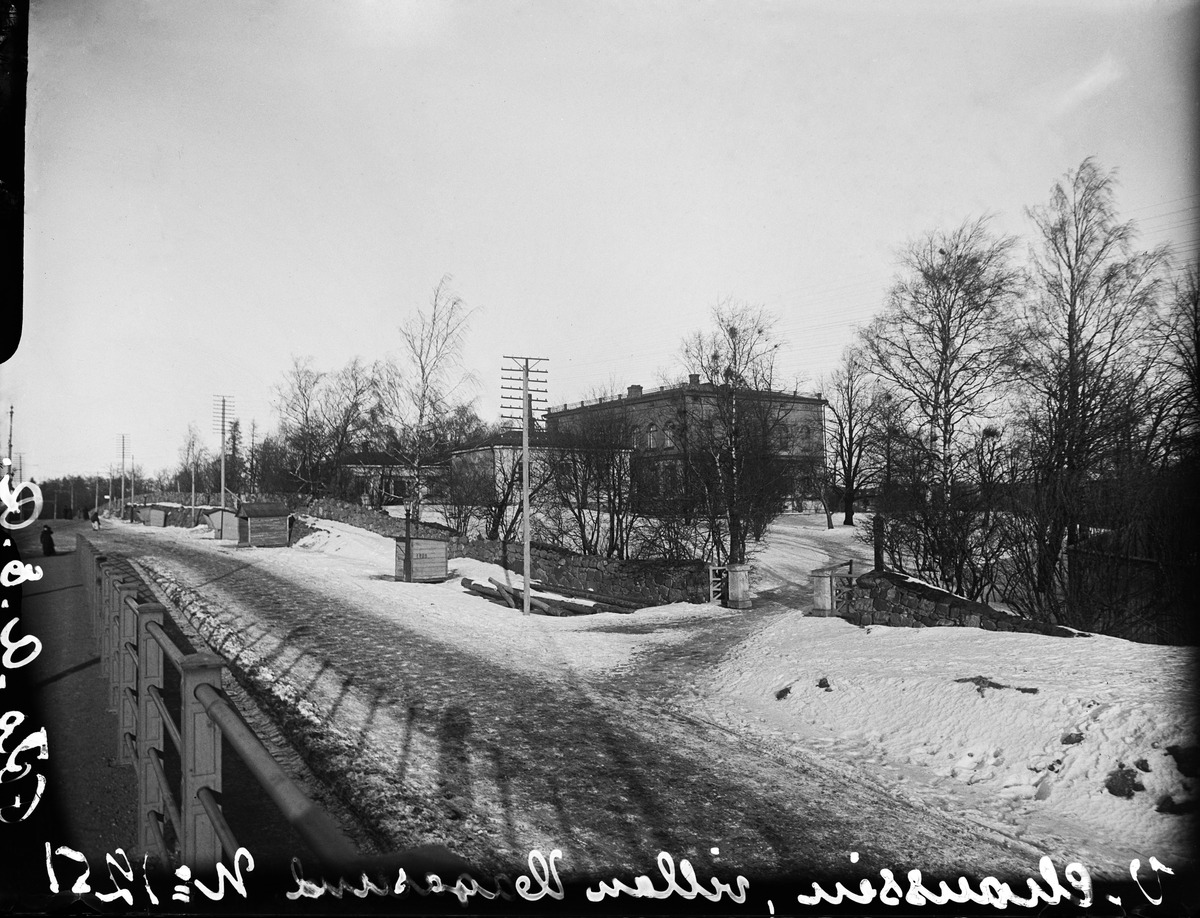
Talvinen näkymä Läntiseltä Viertotieltä (=Mannerheimintie) pohjoiseen, taustalla Hakasalmen huvila
sisällön kuvaus: Talvinen näkymä Läntiseltä Viertotieltä (=Mannerheimintie) pohjoiseen, taustalla Hakasalmen huvila. mustavalkoinen
Kuvaaja: Rosenbröijer, A.E., valokuvaaja
Ajankohta: kuvausaika 1905 n.
Paikka: Suomi, Uusimaa, Helsinki, Töölö Helsinki, Etu-Töölö Helsinki, Karamzininkatu 2.  Mannerheimintie 13
Aiheet: kartanot, huvilat, museot, viheralueet, puistot, talvi, lumi, puut, pihat, kadut, tiet, aidat, portit, pylväät, kadunkalusteet